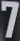
Number: 7